Polytunnel

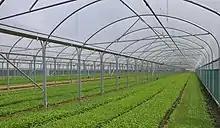
Multi-Span Polytunnel – Evesham

In response to climate variability, many growers in colder regions are transitioning from open-field cultivation to protected agriculture using polytunnels and high tunnels. This shift allows for better control of temperature, less risk, and disease pressure—factors increasingly influenced by climate change. Large-scale projects now implement modern tunnel systems to extend growing seasons, reduce crop loss, and ensure more quality and higher yields.